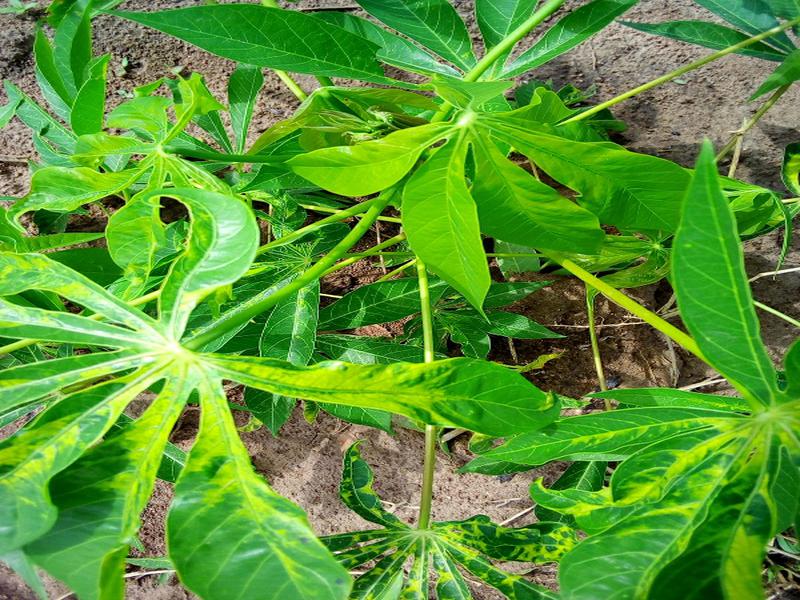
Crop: cassava
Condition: mosaic_disease